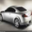
Label: automobile